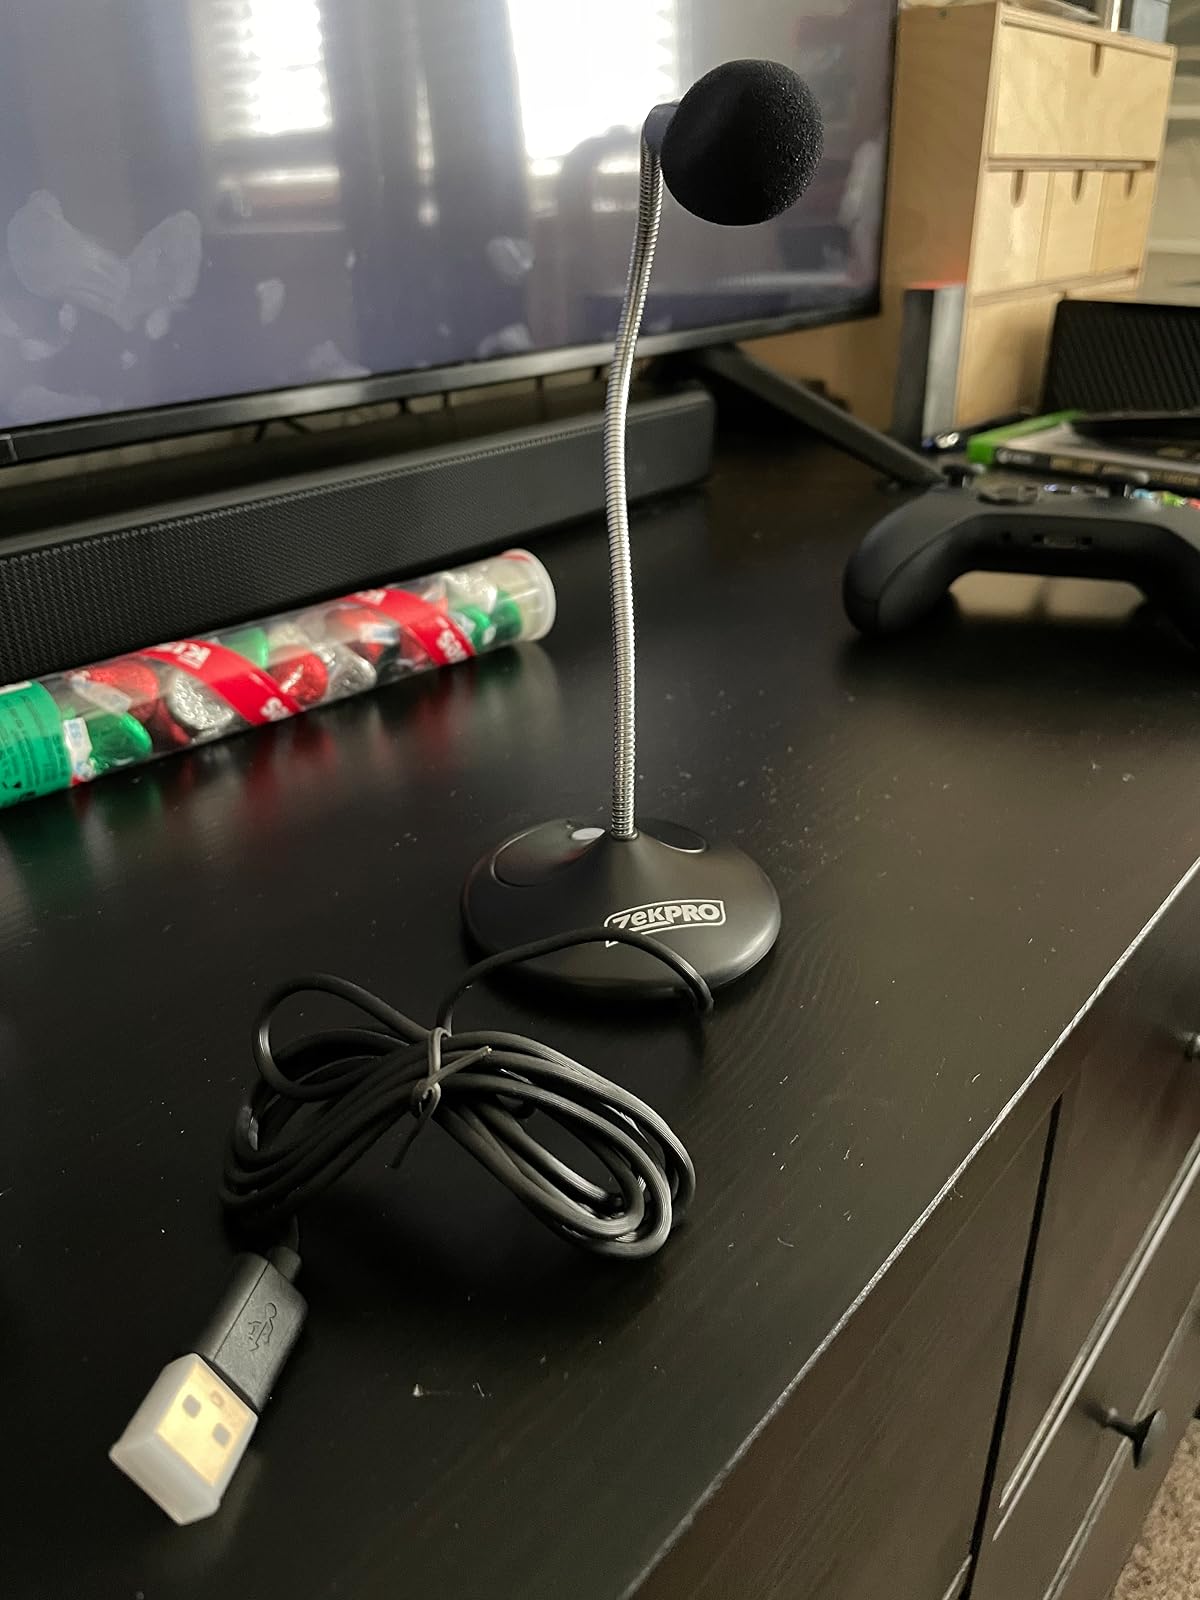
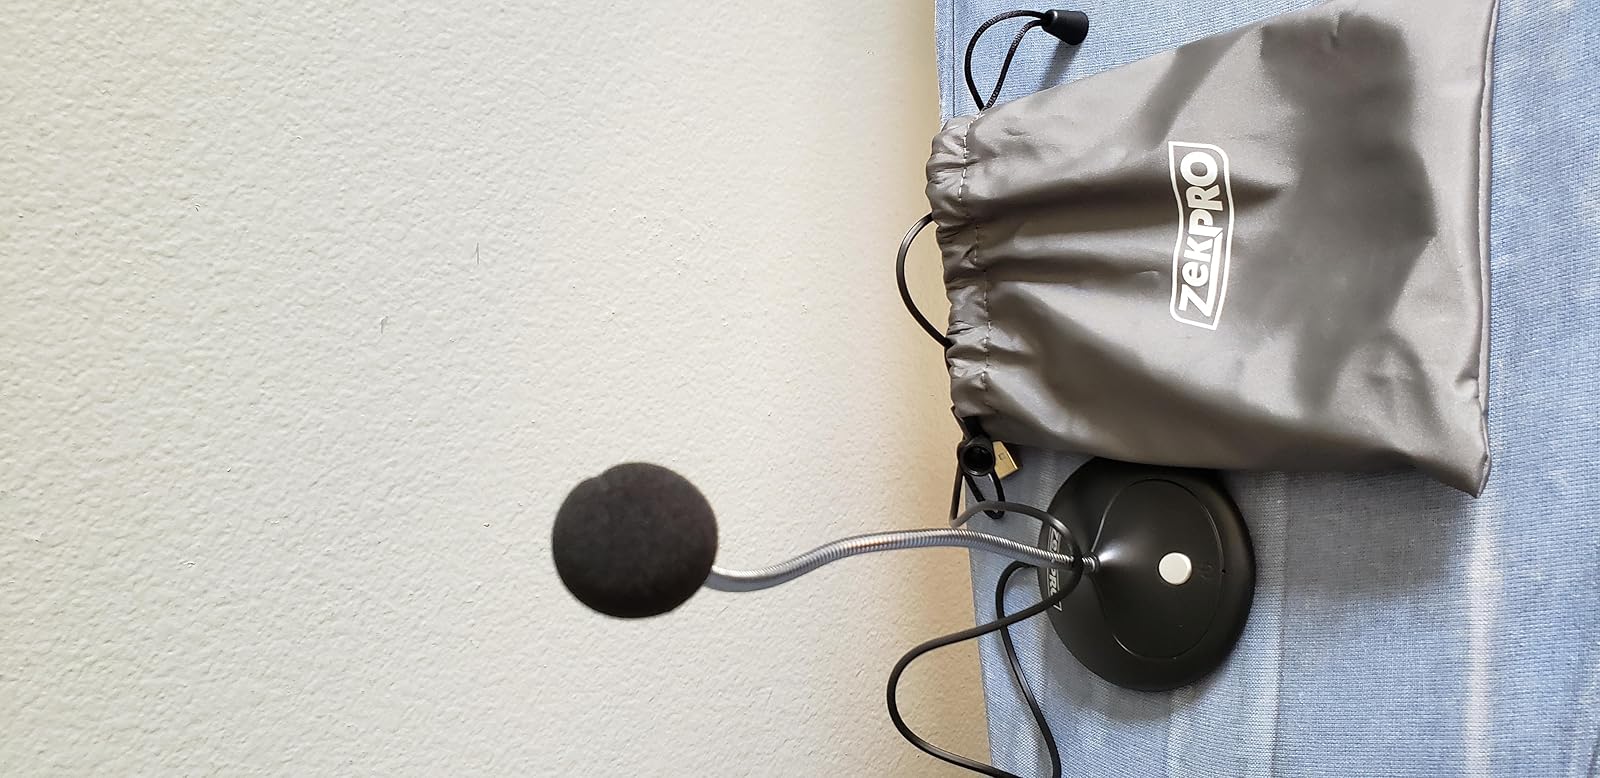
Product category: microphone
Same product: yes